2008 Chino Hills earthquake

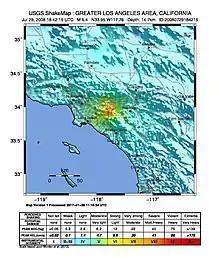
USGS shakemap for the earthquake

The Chino Hills earthquake caused no deaths or significant damage due to the physical location of its epicenter. Most of the infrastructure in the Chino Hills area is relatively new and well suited to withstand a large quake. Unlike previous earthquakes in the region—such as the 1994 Northridge earthquake and the 1987 Whittier Narrows earthquake, which caused serious structural damage and fatalities—this quake caused only minor damage. However, the high volume of telephone use following the shock overloaded provider capacity and disrupted service into the afternoon.